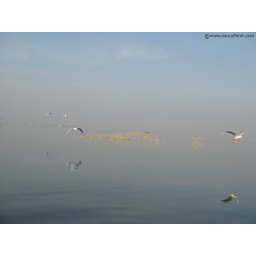
Mirror Image in a lake water was just amazingggg